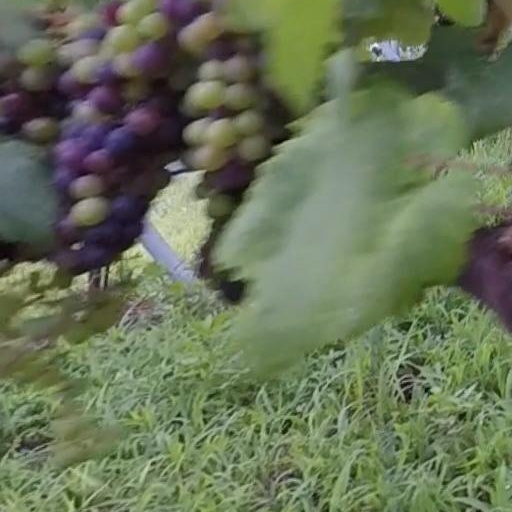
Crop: grape